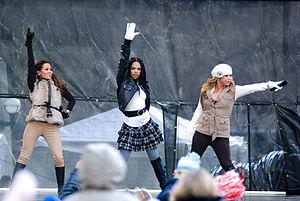
The Cheetah Girls est un girl group créé par Walt Disney Company, connu également pour les films du même nom diffusé sur Disney Channel et ayant vendu près de 4 millions d'albums dans le monde entre 2003 et 2008. Ce groupe est constitué de trois membres : Adrienne Bailon, Sabrina Bryan, et Kiely Williams.